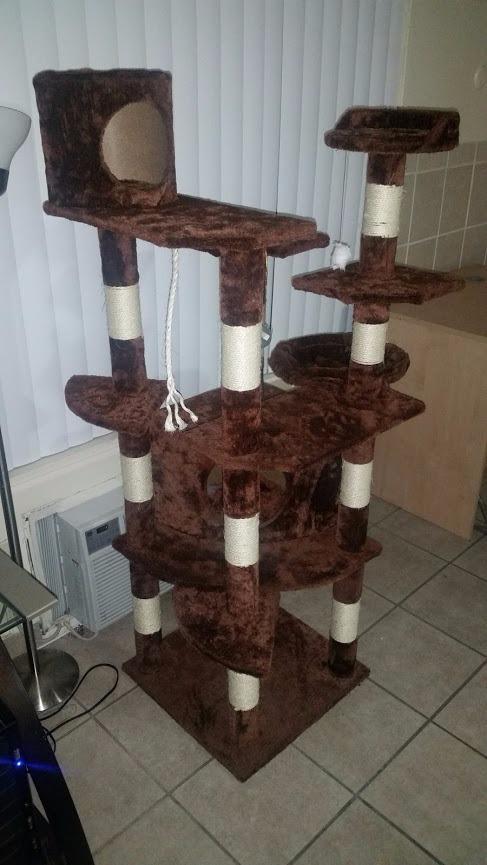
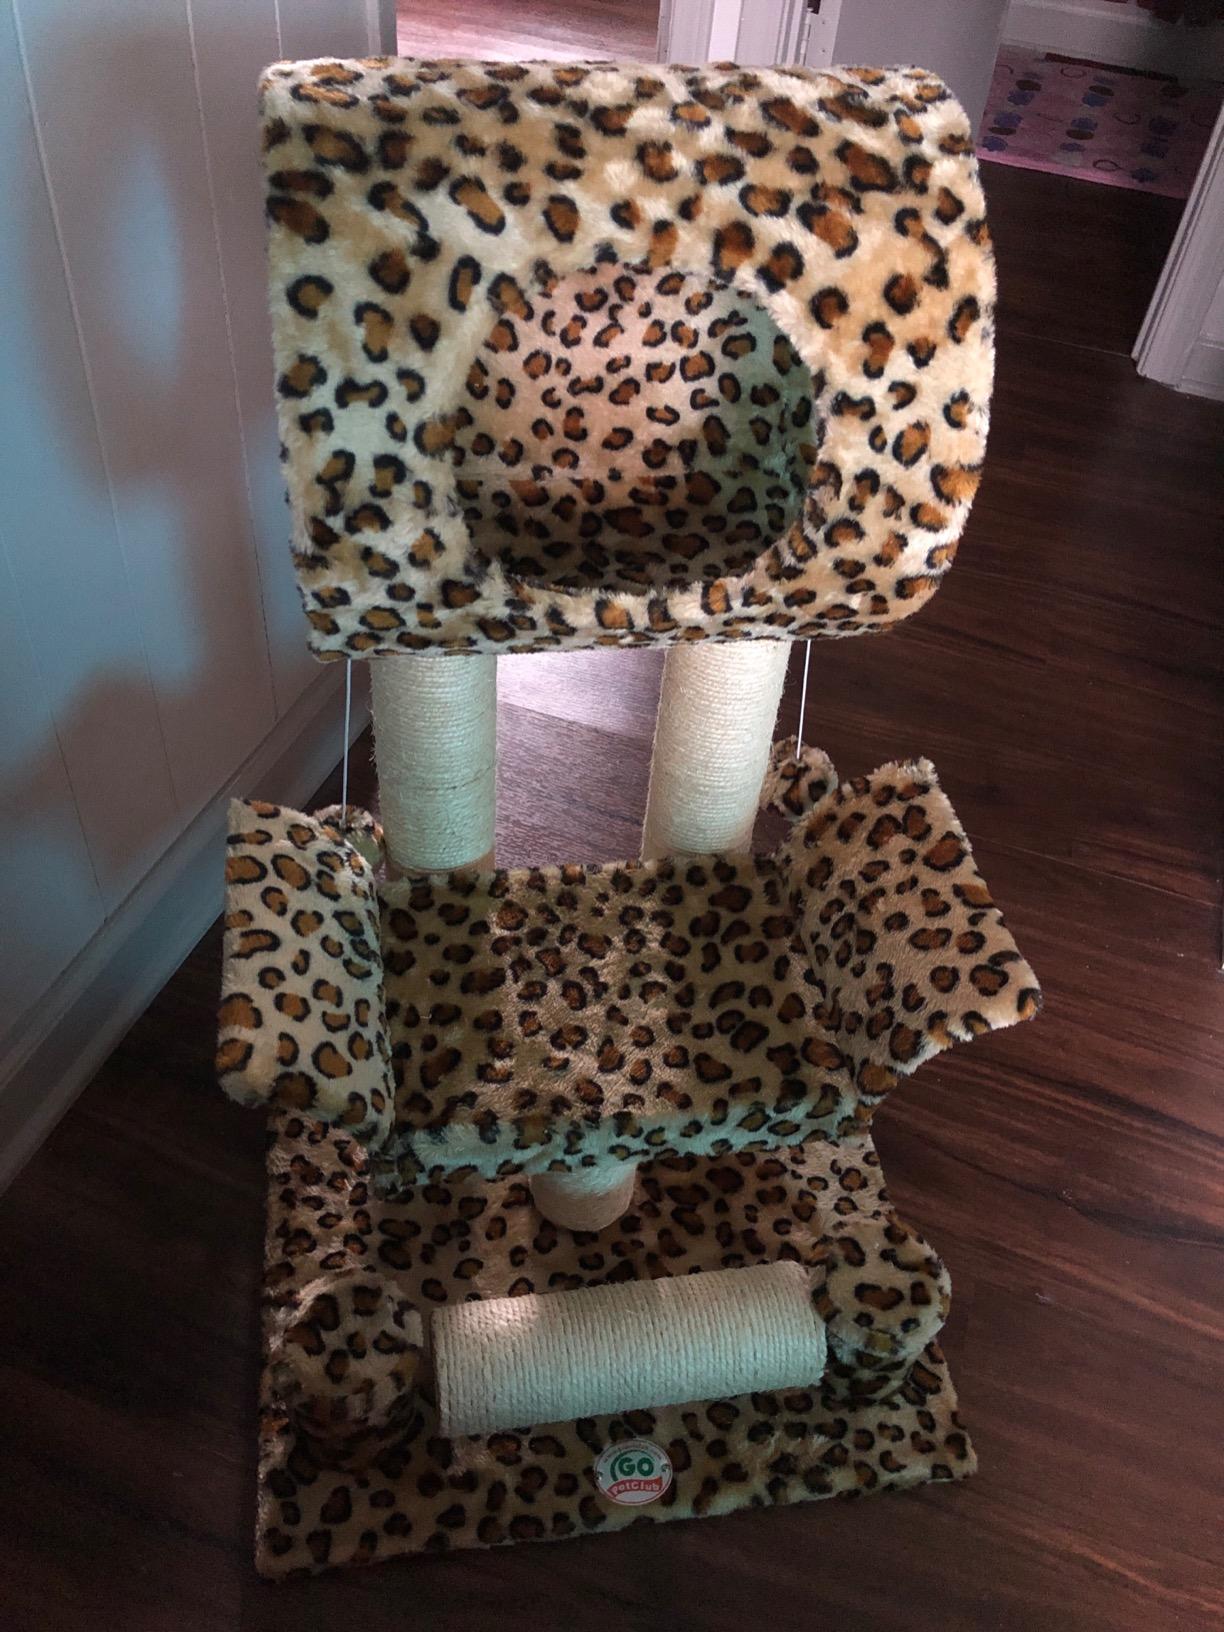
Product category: items_cat tree
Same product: no